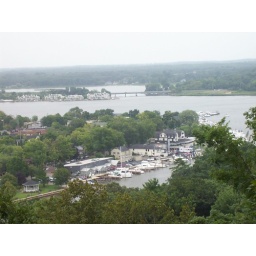
Closer to the balcony and zoomed in to the tiny town on the other side of the monster sand dune.